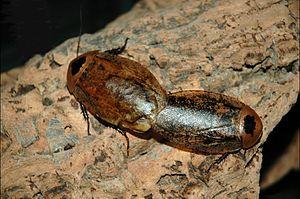
Archimandrita tessellata est une grande blatte d’Amérique centrale, d'où elle est originaire, et d’Amérique du Sud, de la famille des Blaberidae.